Night of Temptation

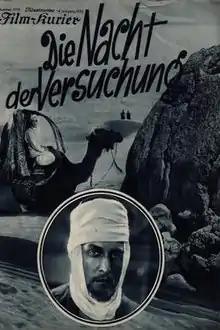

Night of Temptation is a 1932 German drama film directed by Léo Lasko and Robert Wohlmuth and starring Werner Fuetterer, Elga Brink and Josef Eichheim.